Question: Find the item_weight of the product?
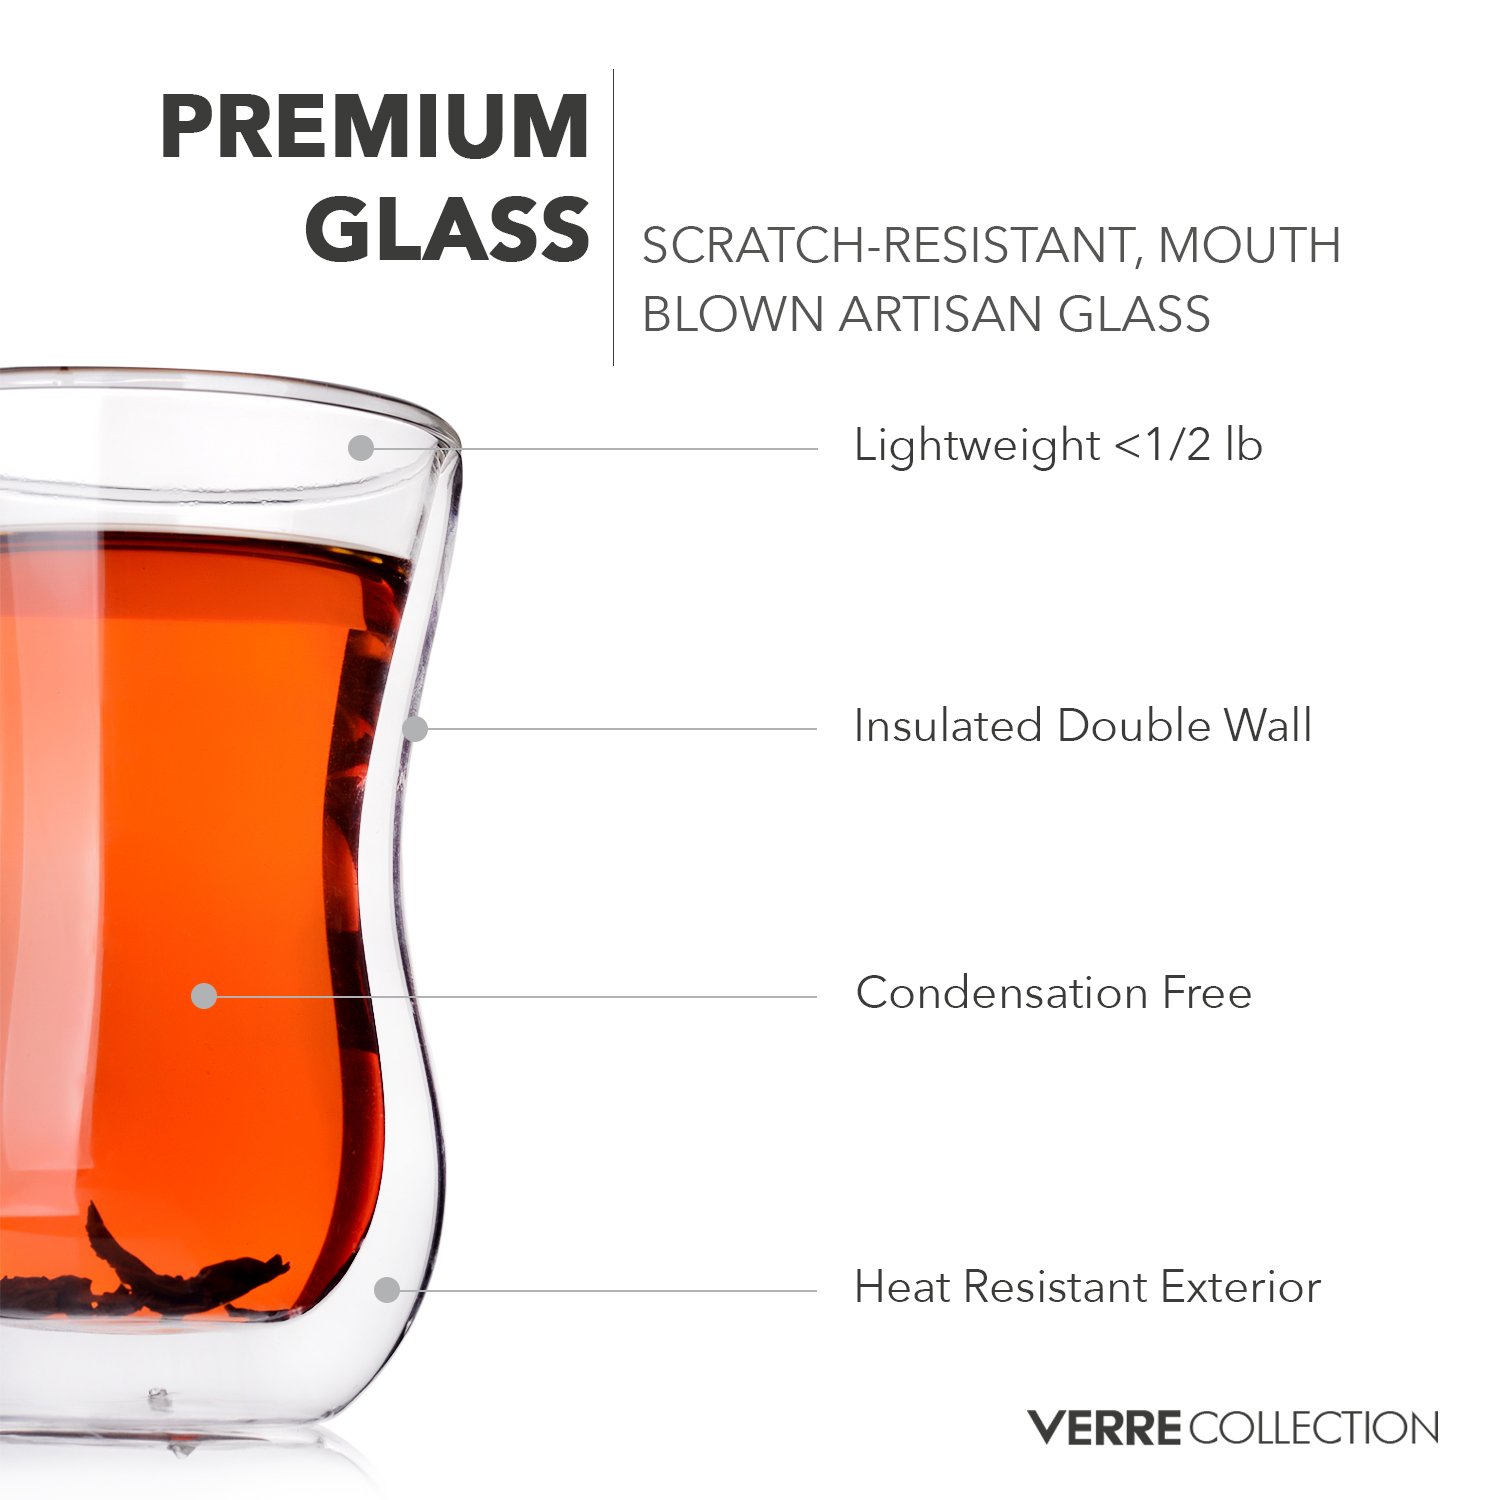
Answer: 0.5 pound